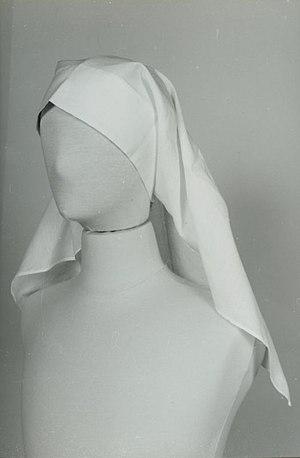
Voile d'infirmière en coton de la Salpétrière dans les anées 1950, Collection lignerie de la Salpétrière Conservé au musée de l'Assistance Publique - Hôpitaux de Paris depuis 1995
Le musée de l'Assistance publique - Hôpitaux de Paris est le musée de l'institution de l'Assistance publique - Hôpitaux de Paris, CHU de Paris. Depuis son inauguration le 28 avril 1934, il était abrité dans l'hôtel de Miramion, situé au 47, quai de la Tournelle, dans le 5ᵉ arrondissement de Paris, jusqu'à la fermeture du site en juin 2012. Ses bureaux sont actuellement situés dans l'hôpital du Kremlin-Bicêtre, dans le Val de Marne, en France. Premier musée hospitalier en France, il restitue l'histoire de l'hôpital dans ses différentes composantes : histoire sociale et religieuse, histoire de la médecine et des professions de santé, histoire des représentations du corps et de la maladie. Il déchiffre cette histoire, l'interroge, et confronte passé et présent à la recherche du sens des évolutions récentes.